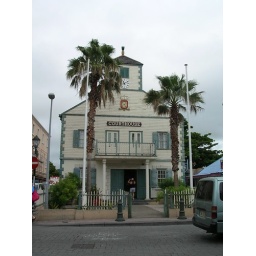
Courthouse, built in 1793. A grand white wooden structure topped with a cupola